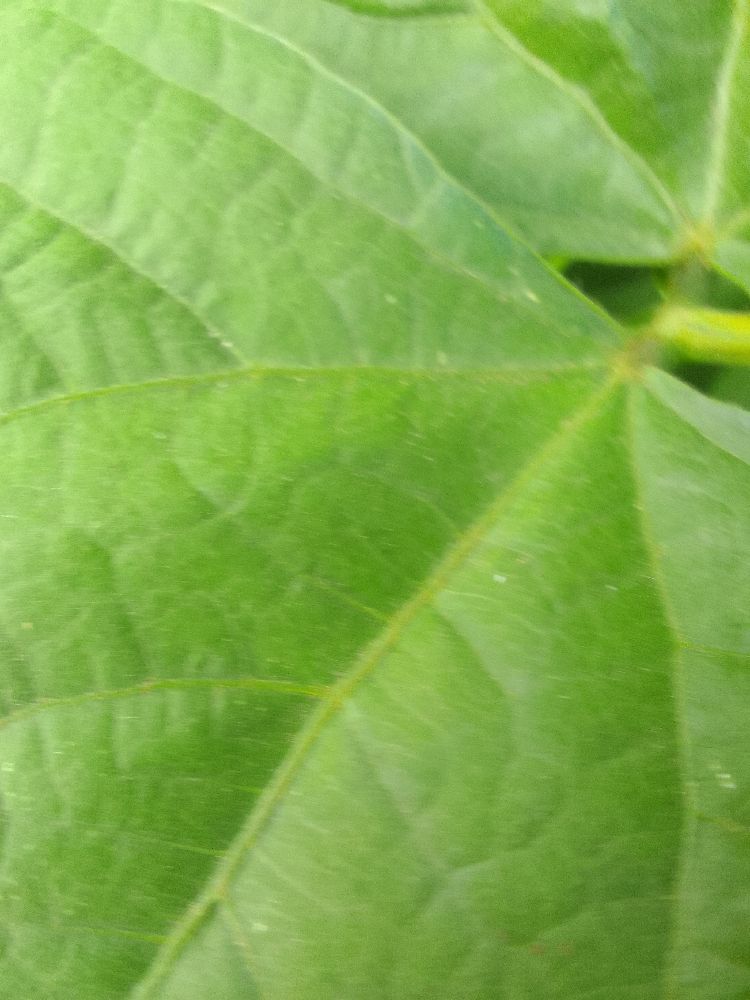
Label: healthy